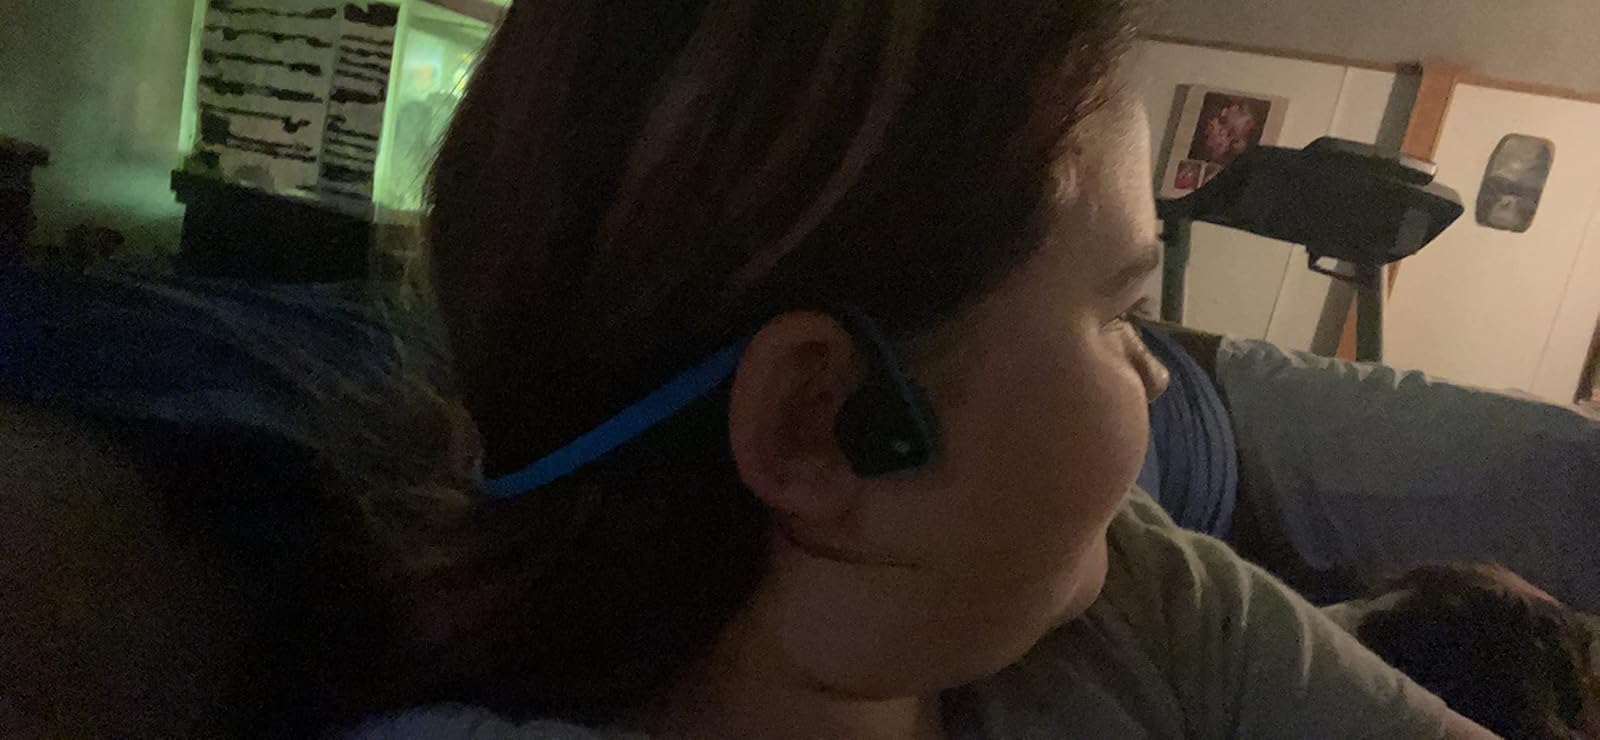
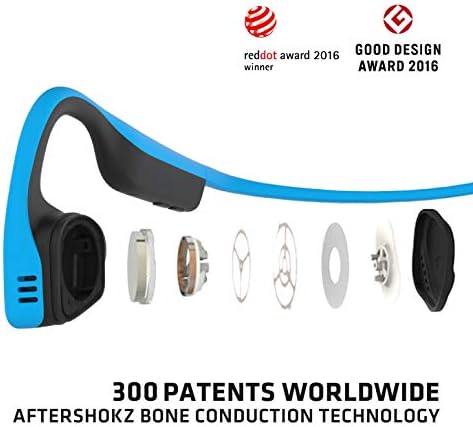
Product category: headphones
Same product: yes